John J. Myers

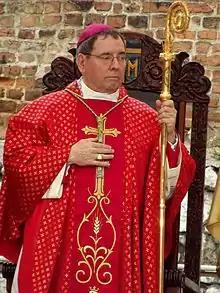

John Joseph Myers (July 26, 1941 – September 24, 2020) was an American prelate of the Roman Catholic Church. He served as bishop of the Diocese of Peoria in Illinois between 1990 and 2001, ecclesiastical superior of Turks and Caicos from 2001 to 2016 and as archbishop of the Archdiocese of Newark in New Jersey during the same period.